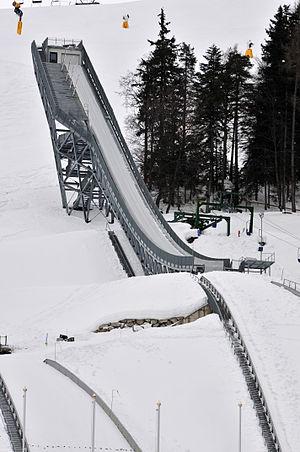
Le tremplin Toni Seelos est un tremplin de saut à ski situé à Seefeld in Tirol en Autriche.